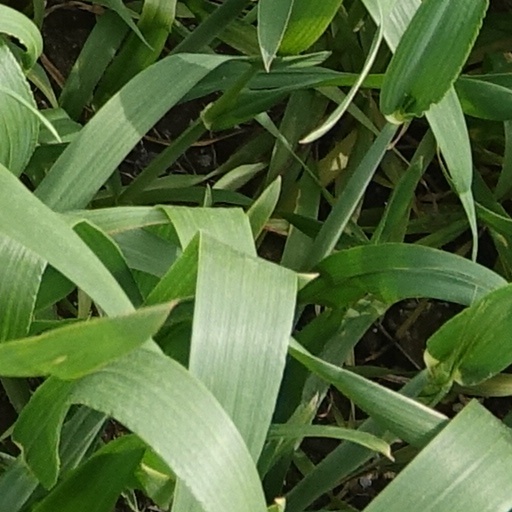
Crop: wheat